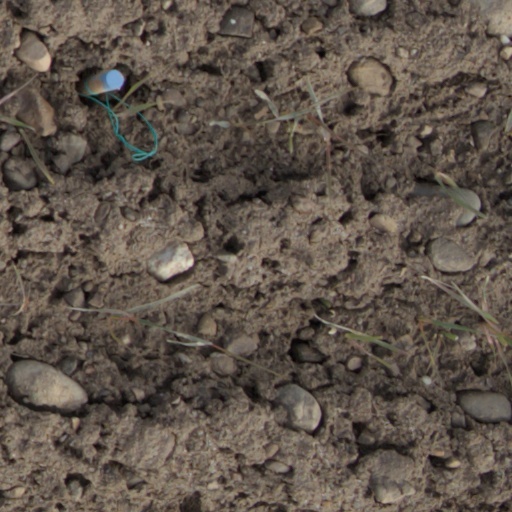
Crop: wheat